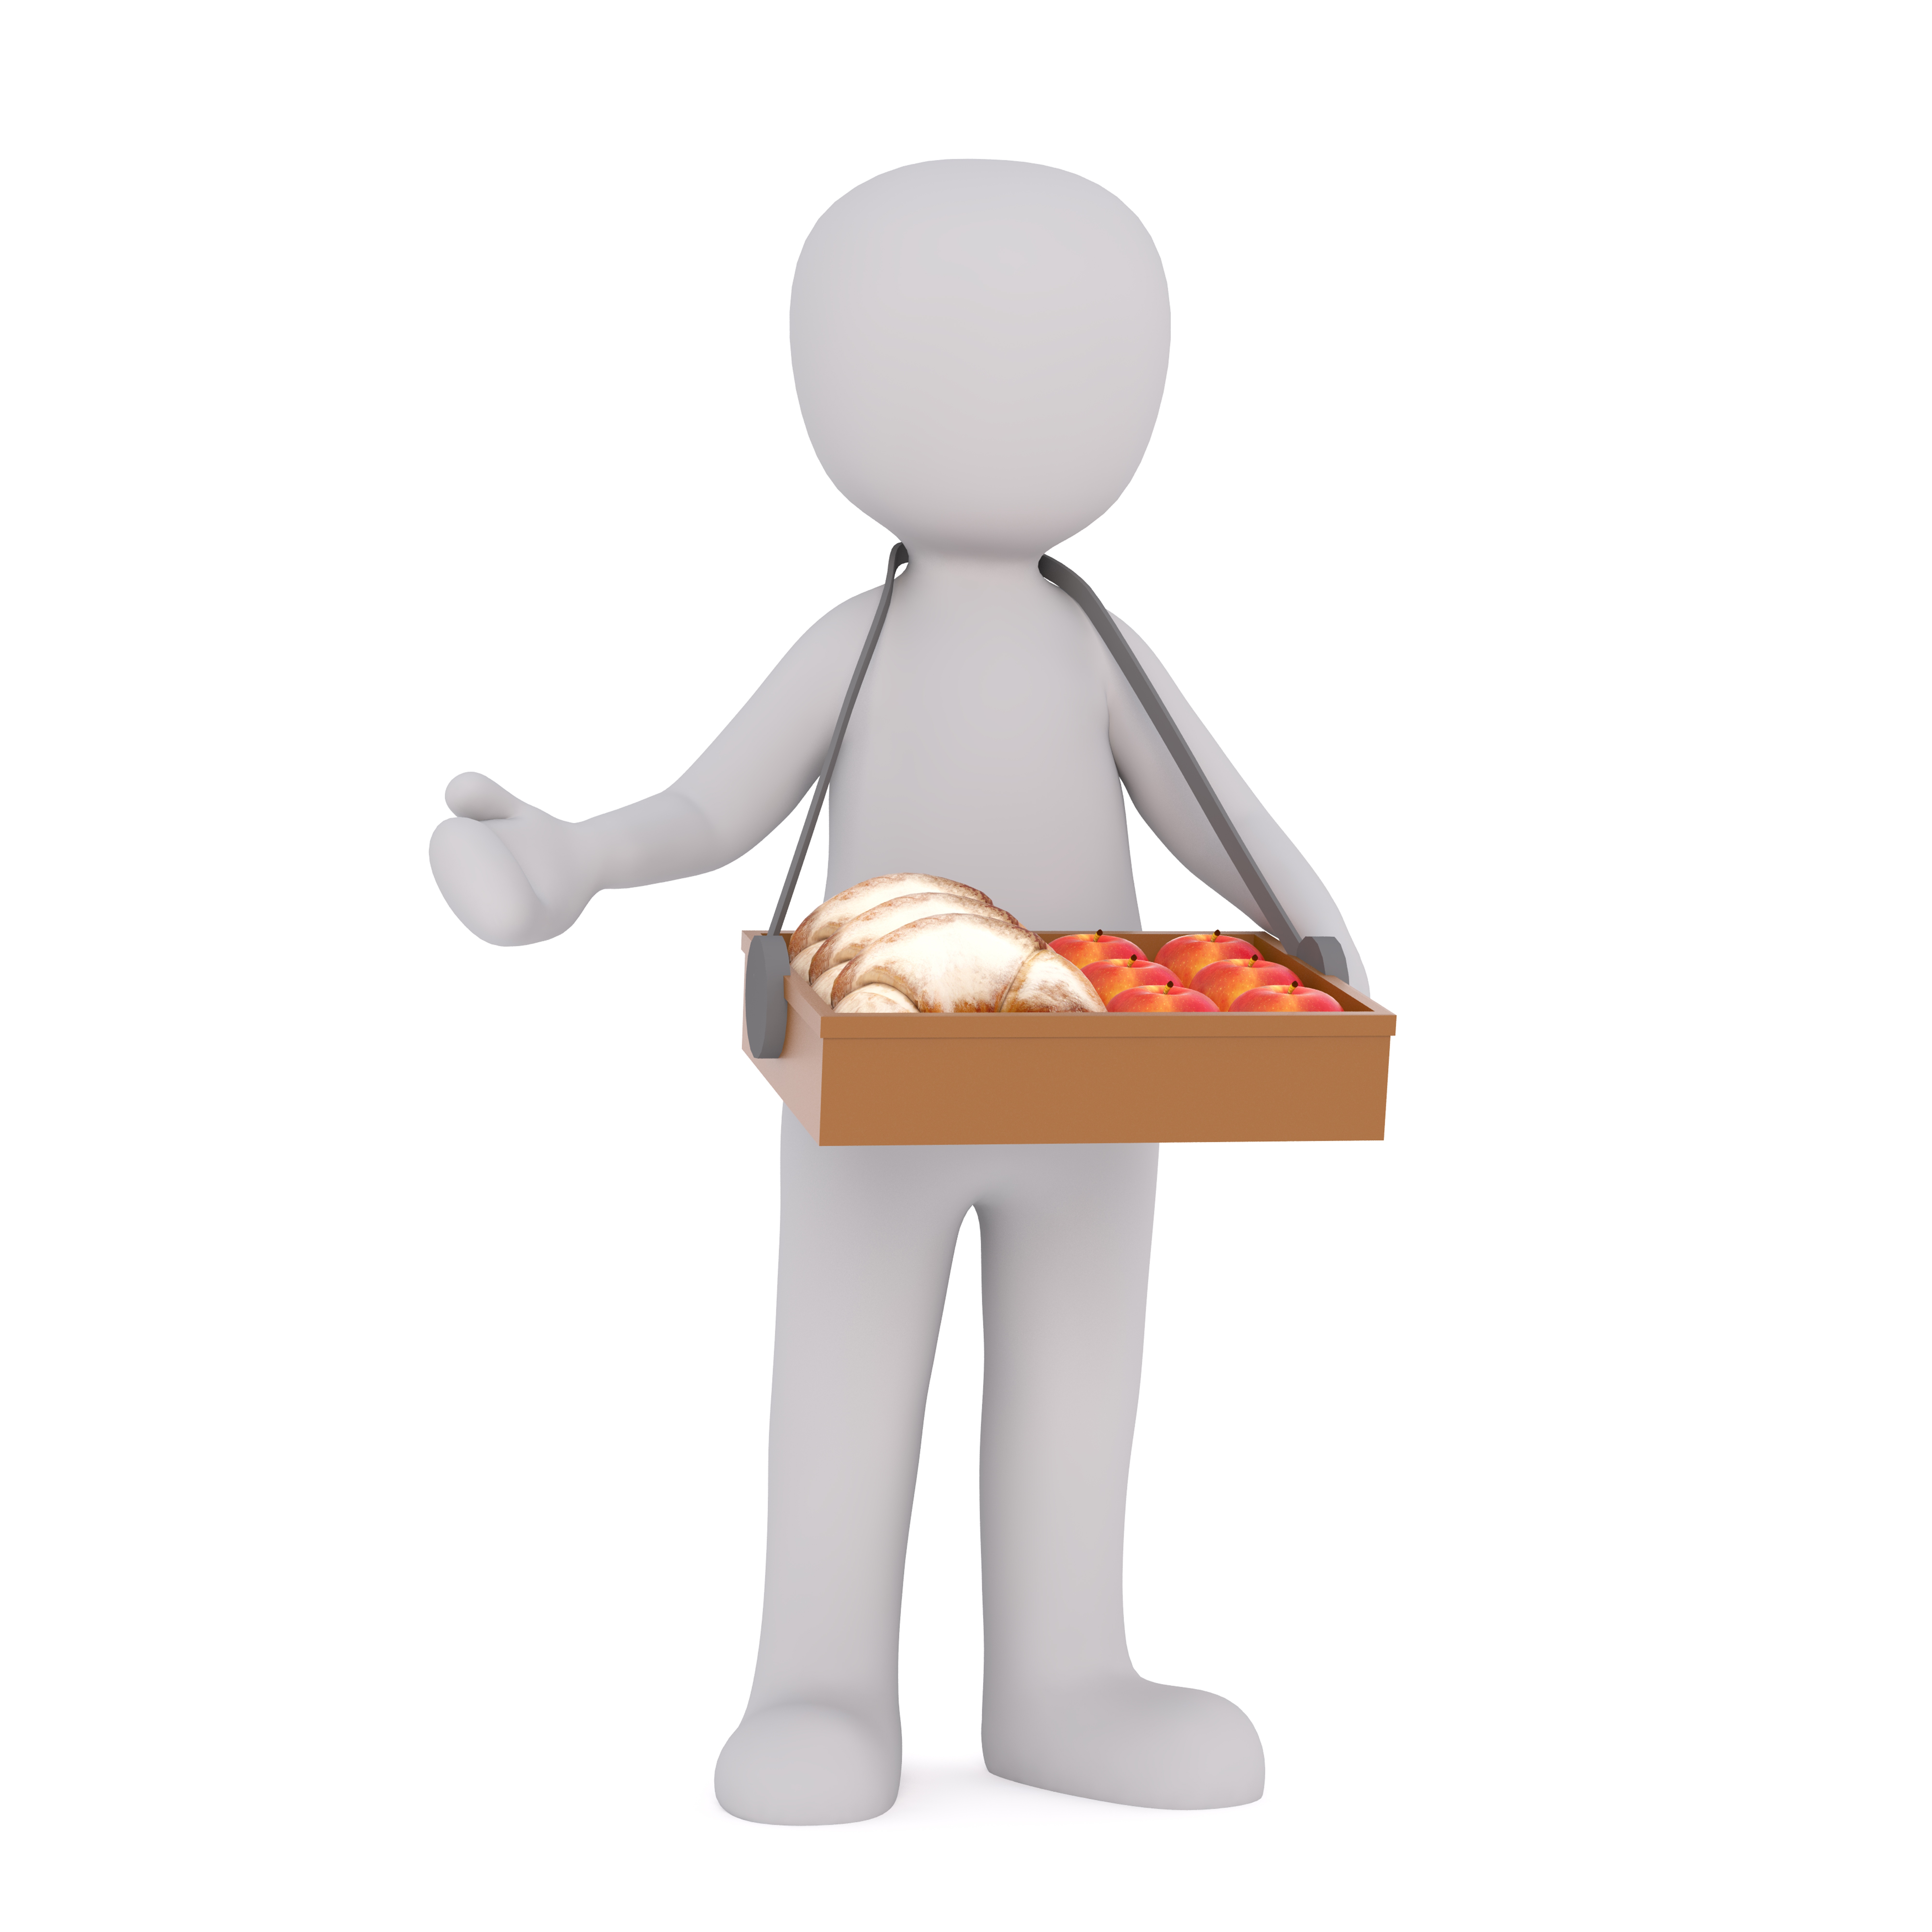
hand, white, isolated, model, finger, product, illustration, 3d, sale, cartoon, white male, 3d model, full body, white man, bauchladen